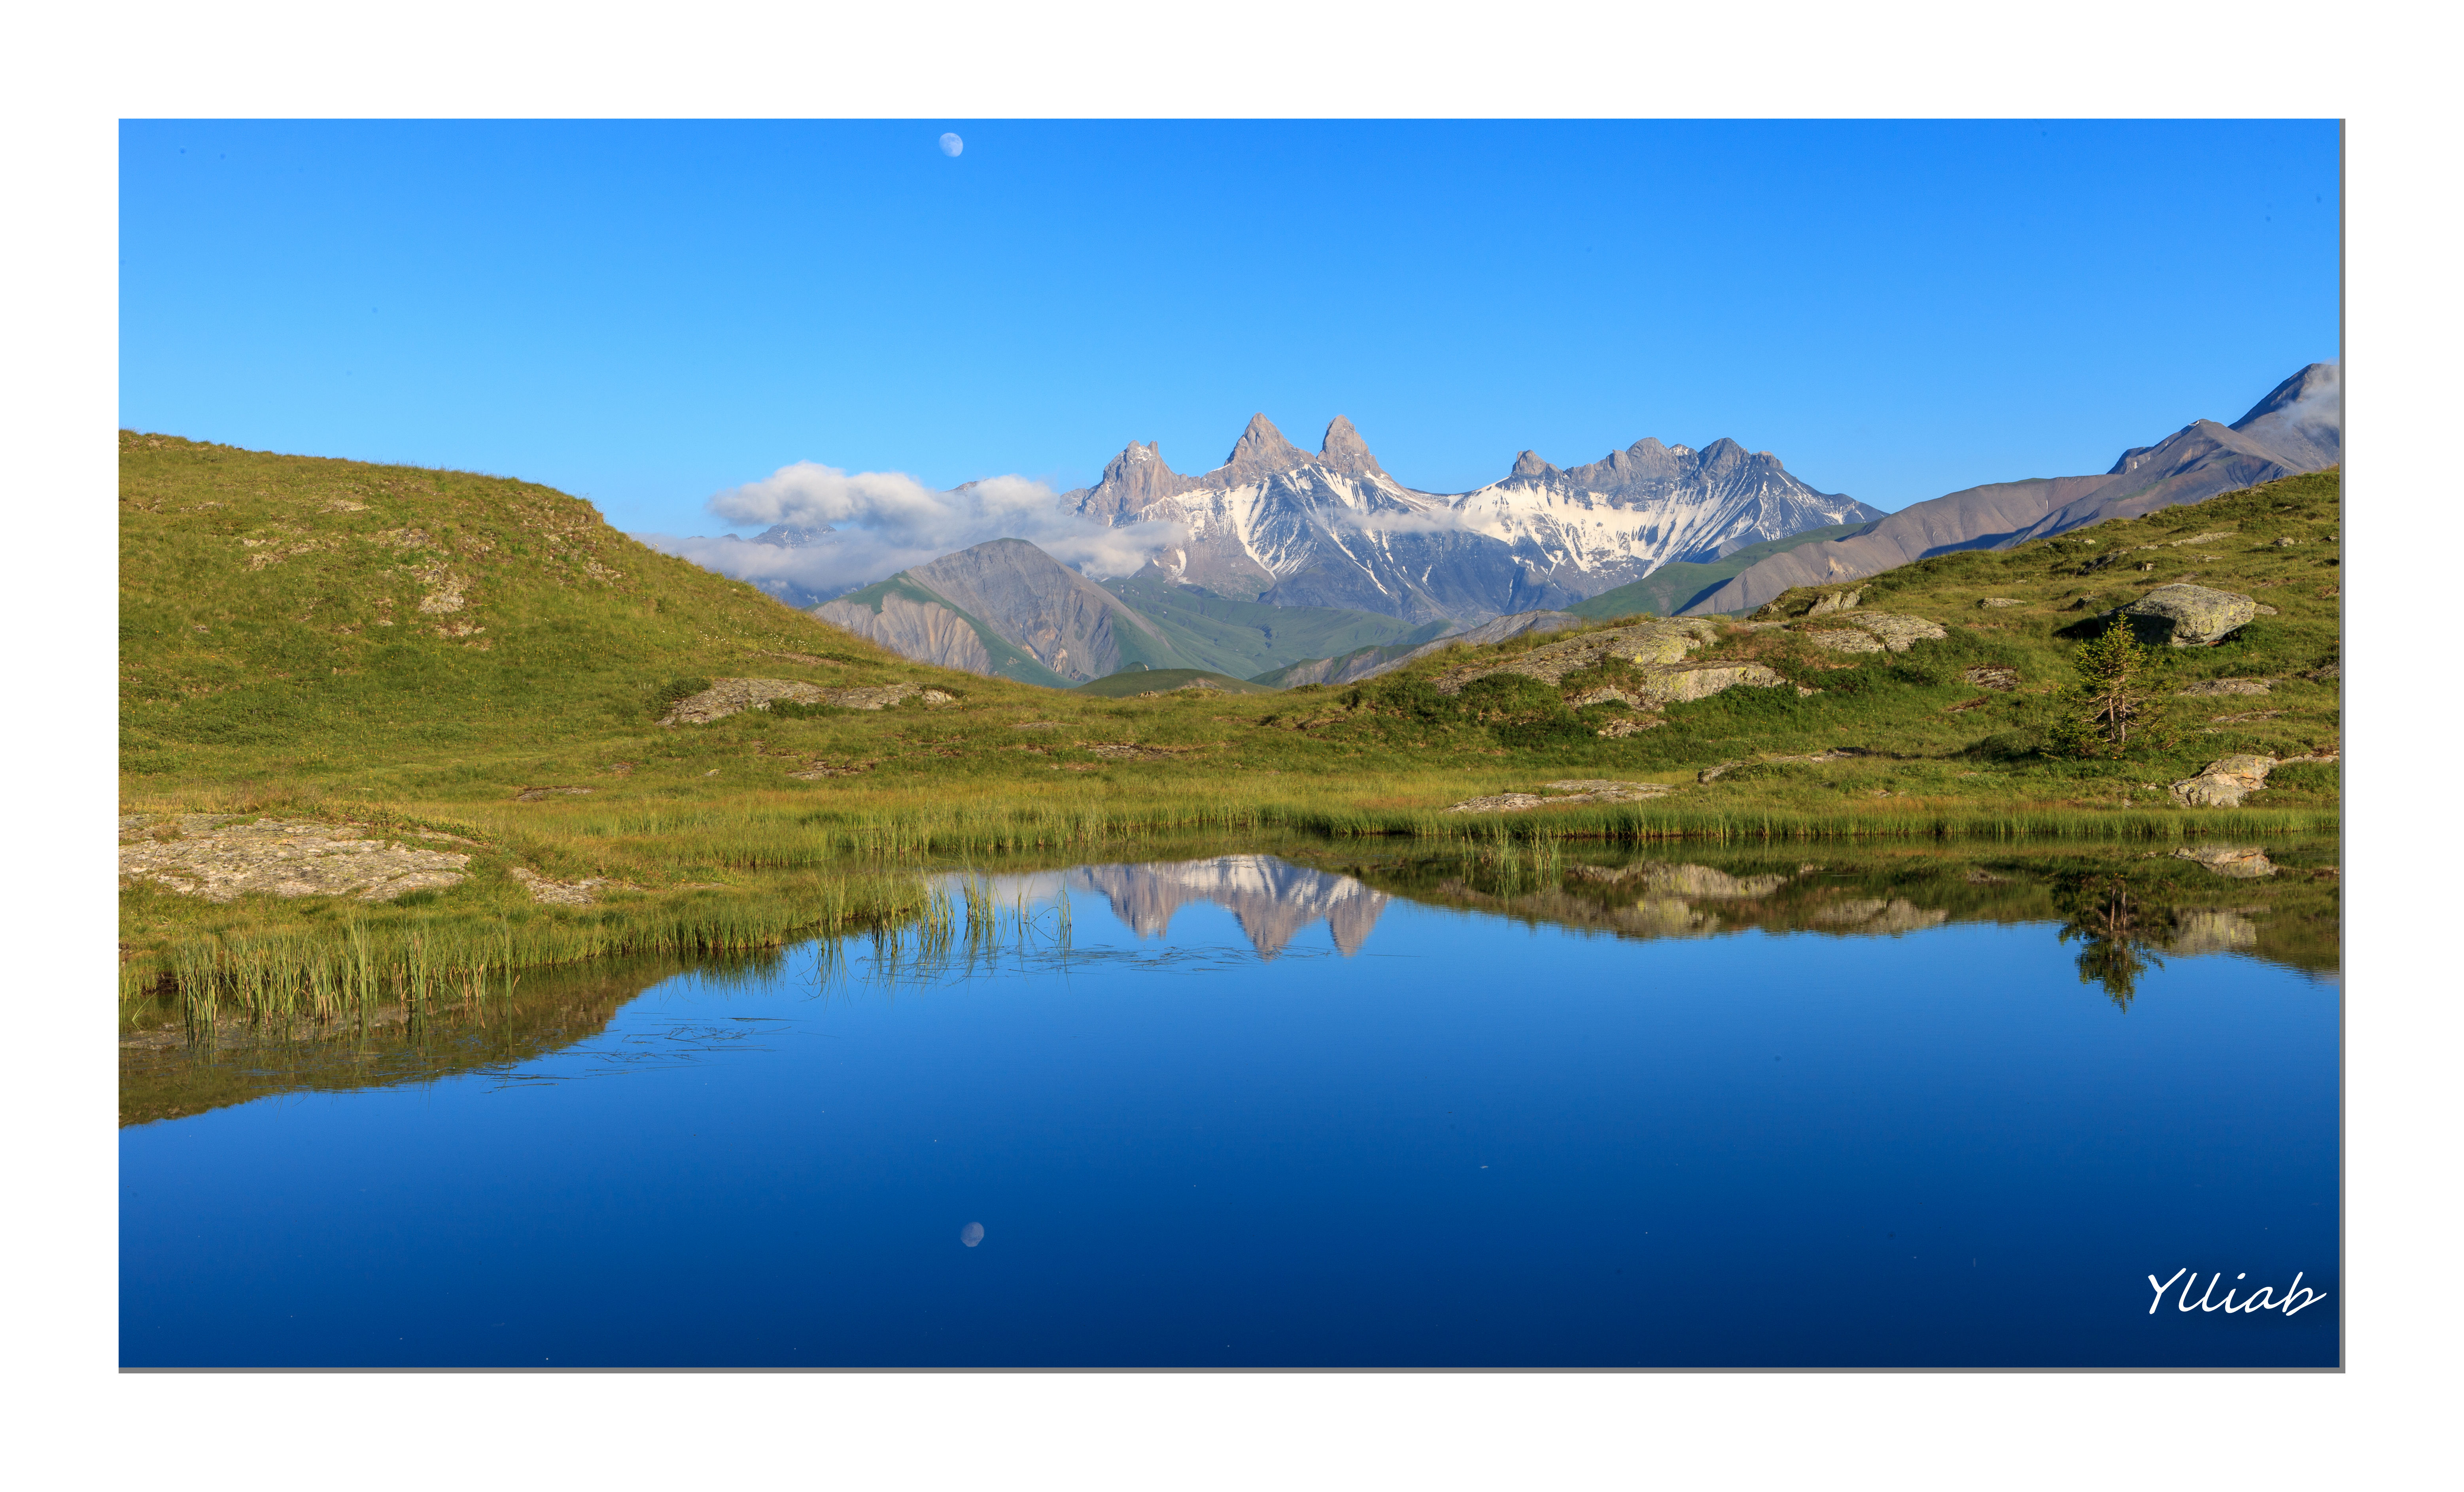
landscape, wilderness, mountain, meadow, lake, mountain range, panorama, reflection, canon, fjord, reservoir, moon, plain, cool image, lune, paysage, grassland, plateau, montagne, brilliant, i, loch, ecosystem, ylliab, ylliabphoto, lepaysagesimplement, lesaiguillesdarves, croixdefer, lacpotron, tundra, tarn, mountainous landforms